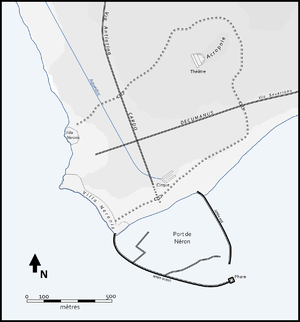
Plan d'Antium Source
Antium est une des principales villes du Latium antique. Elle est située sur le littoral tyrrhénien. Elle est la capitale des Volsques jusqu'à ce que les Romains s'en emparent une première fois en 468 av. J.-C.. Elle correspond, à l'époque archaïque, au quartier Le Vignacce de l'actuelle ville italienne d'Anzio. Son territoire s'est ensuite agrandi jusqu'à correspondre, à l'époque romaine, aux actuelles villes italiennes d'Anzio et de Nettuno et à certaines zones adjacentes, y compris Campoverde, jusqu'au cours de la rivière Astura à l'est. La ville est réputée durant l'Antiquité pour le culte rendu à la Fortune et pour les oracles que la divinité dispense.